Shaykh al-Islām

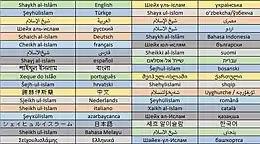
Shaykh al-Islām in different languages

Shaykh al-Islām ("Sheykh-ol-Eslām"; , Sheikh"-ul-Islām") was used in the classical era as an honorific title for outstanding scholars of the Islamic sciences. It first emerged in Khurasan towards the end of the 4th Islamic century. In the central and western lands of Islam, it was an informal title given to jurists whose fatwas were particularly influential, while in the east it came to be conferred by rulers to ulama who played various official roles but were not generally muftis. Sometimes, as in the case of Ibn Taymiyyah, the use of the title was subject to controversy. In the Ottoman Empire, starting from the early modern era, the title came to designate the chief mufti, who oversaw a hierarchy of state-appointed ulama. The Ottoman Sheikh al-Islam (French spelling: cheikh-ul-islam) performed a number of functions, including advising the sultan on religious matters, legitimizing government policies, and appointing judges.